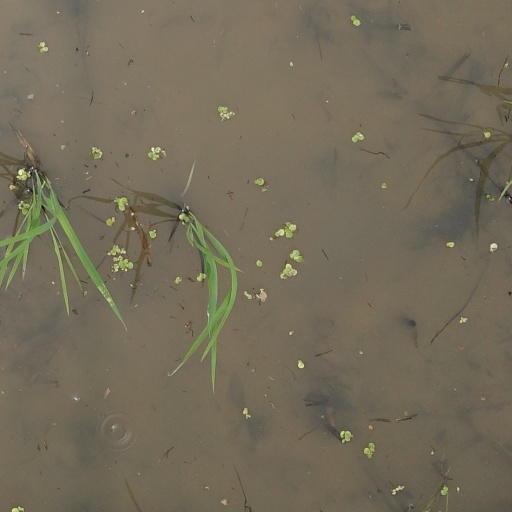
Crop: rice